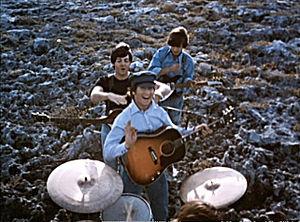
John Winston Ono Lennon [ d͡ʒɒn ˈlɛnən], né le 9 octobre 1940 à Liverpool et mort assassiné le 8 décembre 1980 à New York, est un auteur-compositeur-interprète, musicien et écrivain britannique.
Yesterday est le onzième EP britannique des Beatles. Publié pour profiter du succès de la chanson du même nom, alors numéro un aux États-Unis bien que non sortie en single au Royaume-Uni, le disque contient également trois autres chansons issues de la face B de l'album Help! sorti près d'un an auparavant. Il a la particularité de contenir quatre chansons dont chacune est chantée par un Beatle différent.
George Harrison, né le 25 février 1943 à Liverpool et mort le 29 novembre 2001 à Los Angeles, est un musicien britannique, guitariste, auteur-compositeur-interprète, producteur de cinéma, et le plus jeune membre des Beatles.